Motörhead

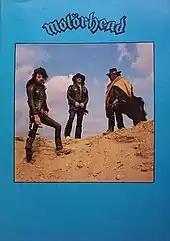
Cover of the "Ace Up Your Sleeve" tour booklet, using one of the shots taken during the photography session in Barnet for the "Ace of Spades" album cover

During August and September 1980, the band were at Jackson's Studios in Rickmansworth, recording with producer Vic Maile. The "Ace of Spades" single was released on 27 October 1980 as a preview of the "Ace of Spades" album, which followed on 8 November. The single reached No. 15 and the album reached No. 4 on the UK charts, the latter being the highest position in the band's history. Bronze celebrated its gold record status by pressing a limited edition of the album in gold vinyl.